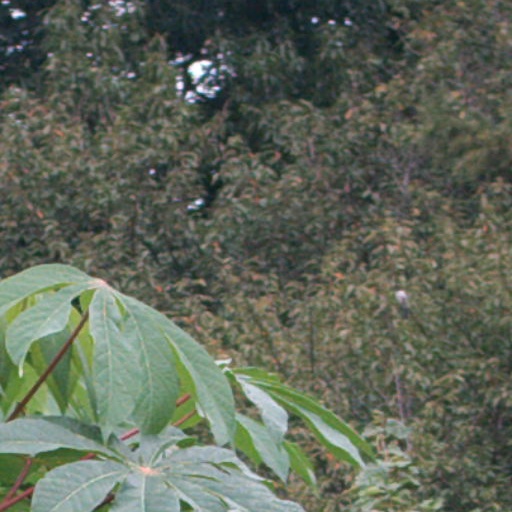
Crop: cassava